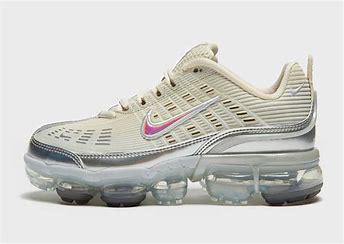
Brand: Nike
Model: Air Vapormax 360